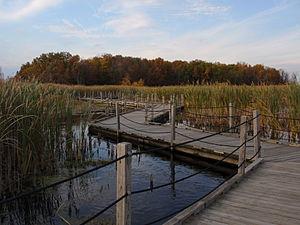
Cet article recense les zones humides des États-Unis concernées par la convention de Ramsar.